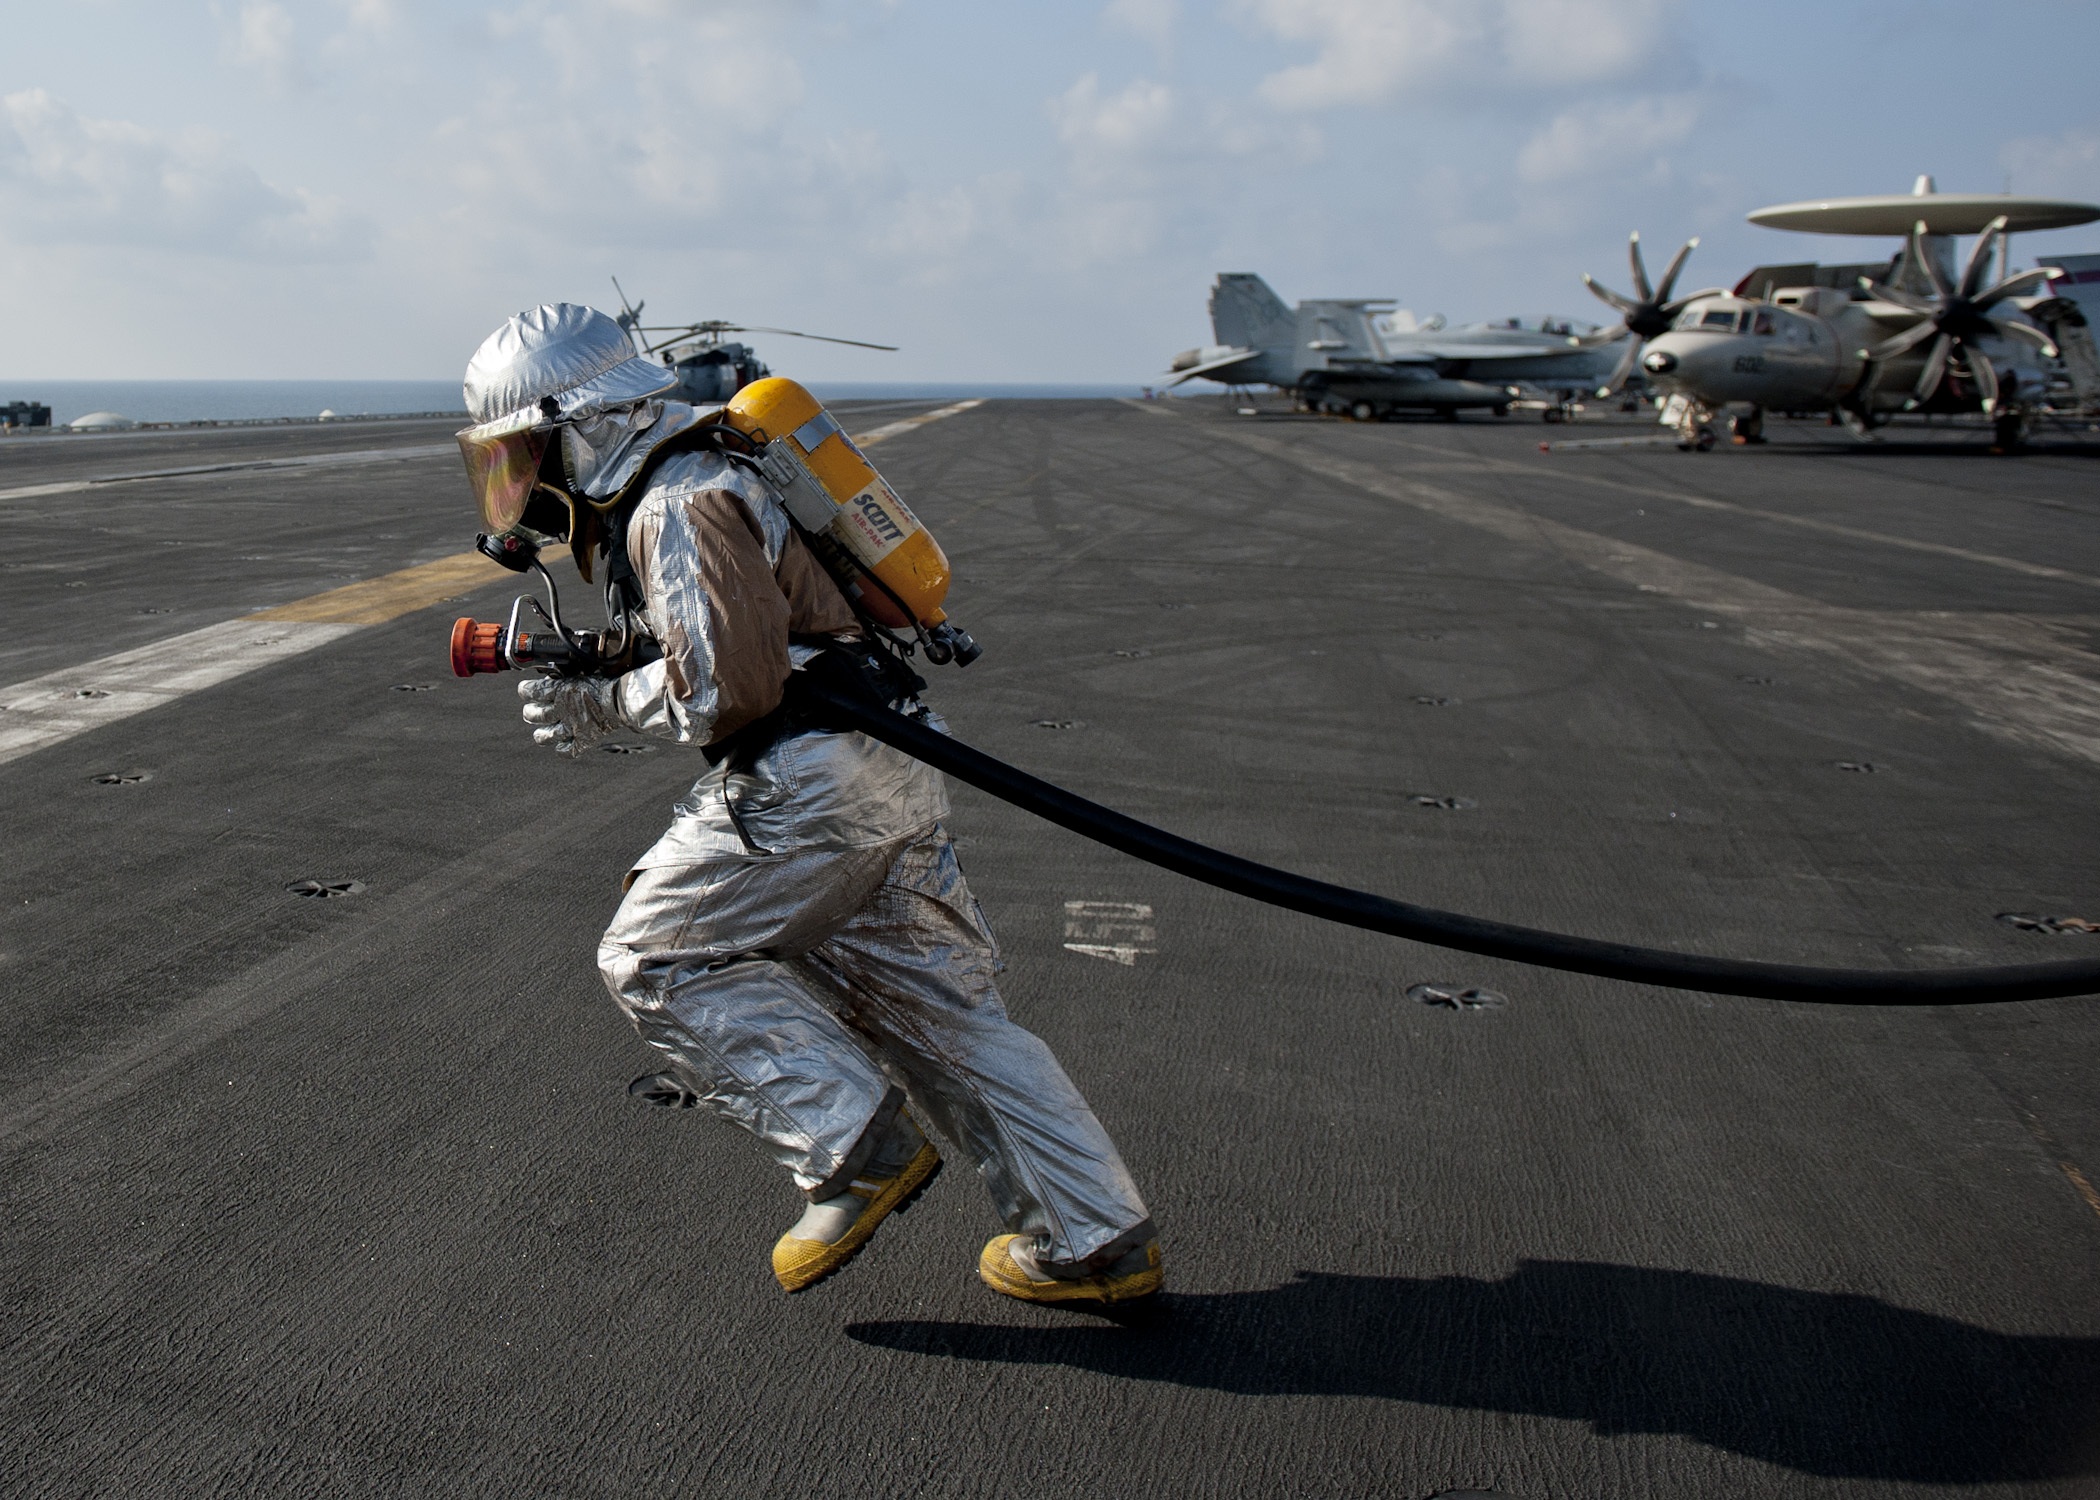
water, car, ship, aircraft, military, vessel, vehicle, equipment, motorcycle, training, extreme sport, race, nautical, helmet, safety, hose, navy, sailor, practice, firefighter, fireman, firefighting, aircraft carrier, flight deck, atmosphere of earth